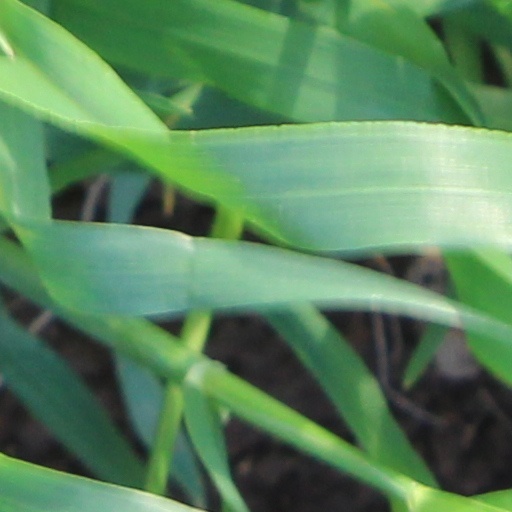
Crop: wheat